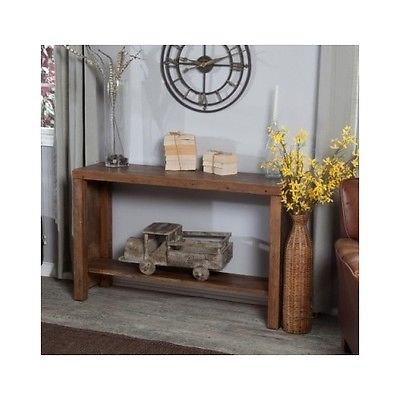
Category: table